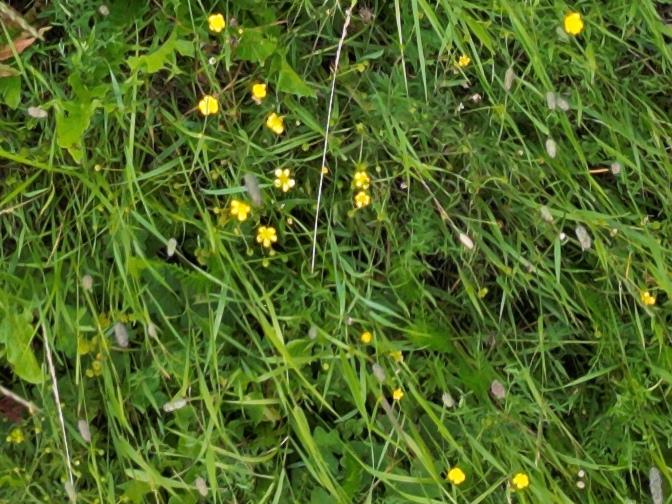
Flowers visible: yarrow flowers